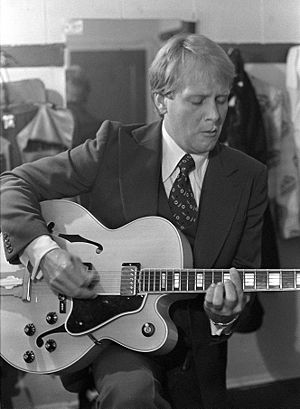
Martin Mull
Martin Mull
Martin Mull er en amerikansk skuespiller, komiker og maler.